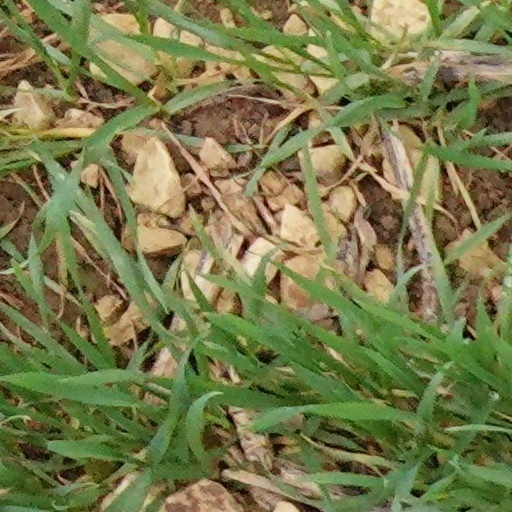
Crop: wheat